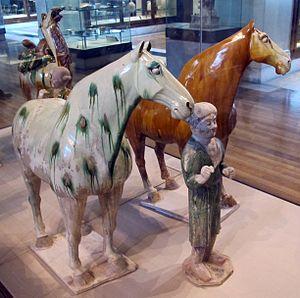
Les figurines funéraires de la dynastie Tang sont des figures en terre cuite de personnes et d'animaux fabriquées sous la dynastie Tang comme éléments de mobilier funéraire à placer dans les tombes. On croyait que les choses représentés deviendraient disponibles pour le service du défunt dans l'au-delà. Les figures sont faites de céramique moulée avec de la couleur généralement ajoutée, bien que souvent sur une partie seulement de la figure et pas obligatoirement selon des modes naturalistes. Là où la coloration se trouvait dans la peinture, elle n'a souvent pas survécu, mais dans de nombreux cas, il s'agissait de glaçure sancai, qui a généralement bien résisté.